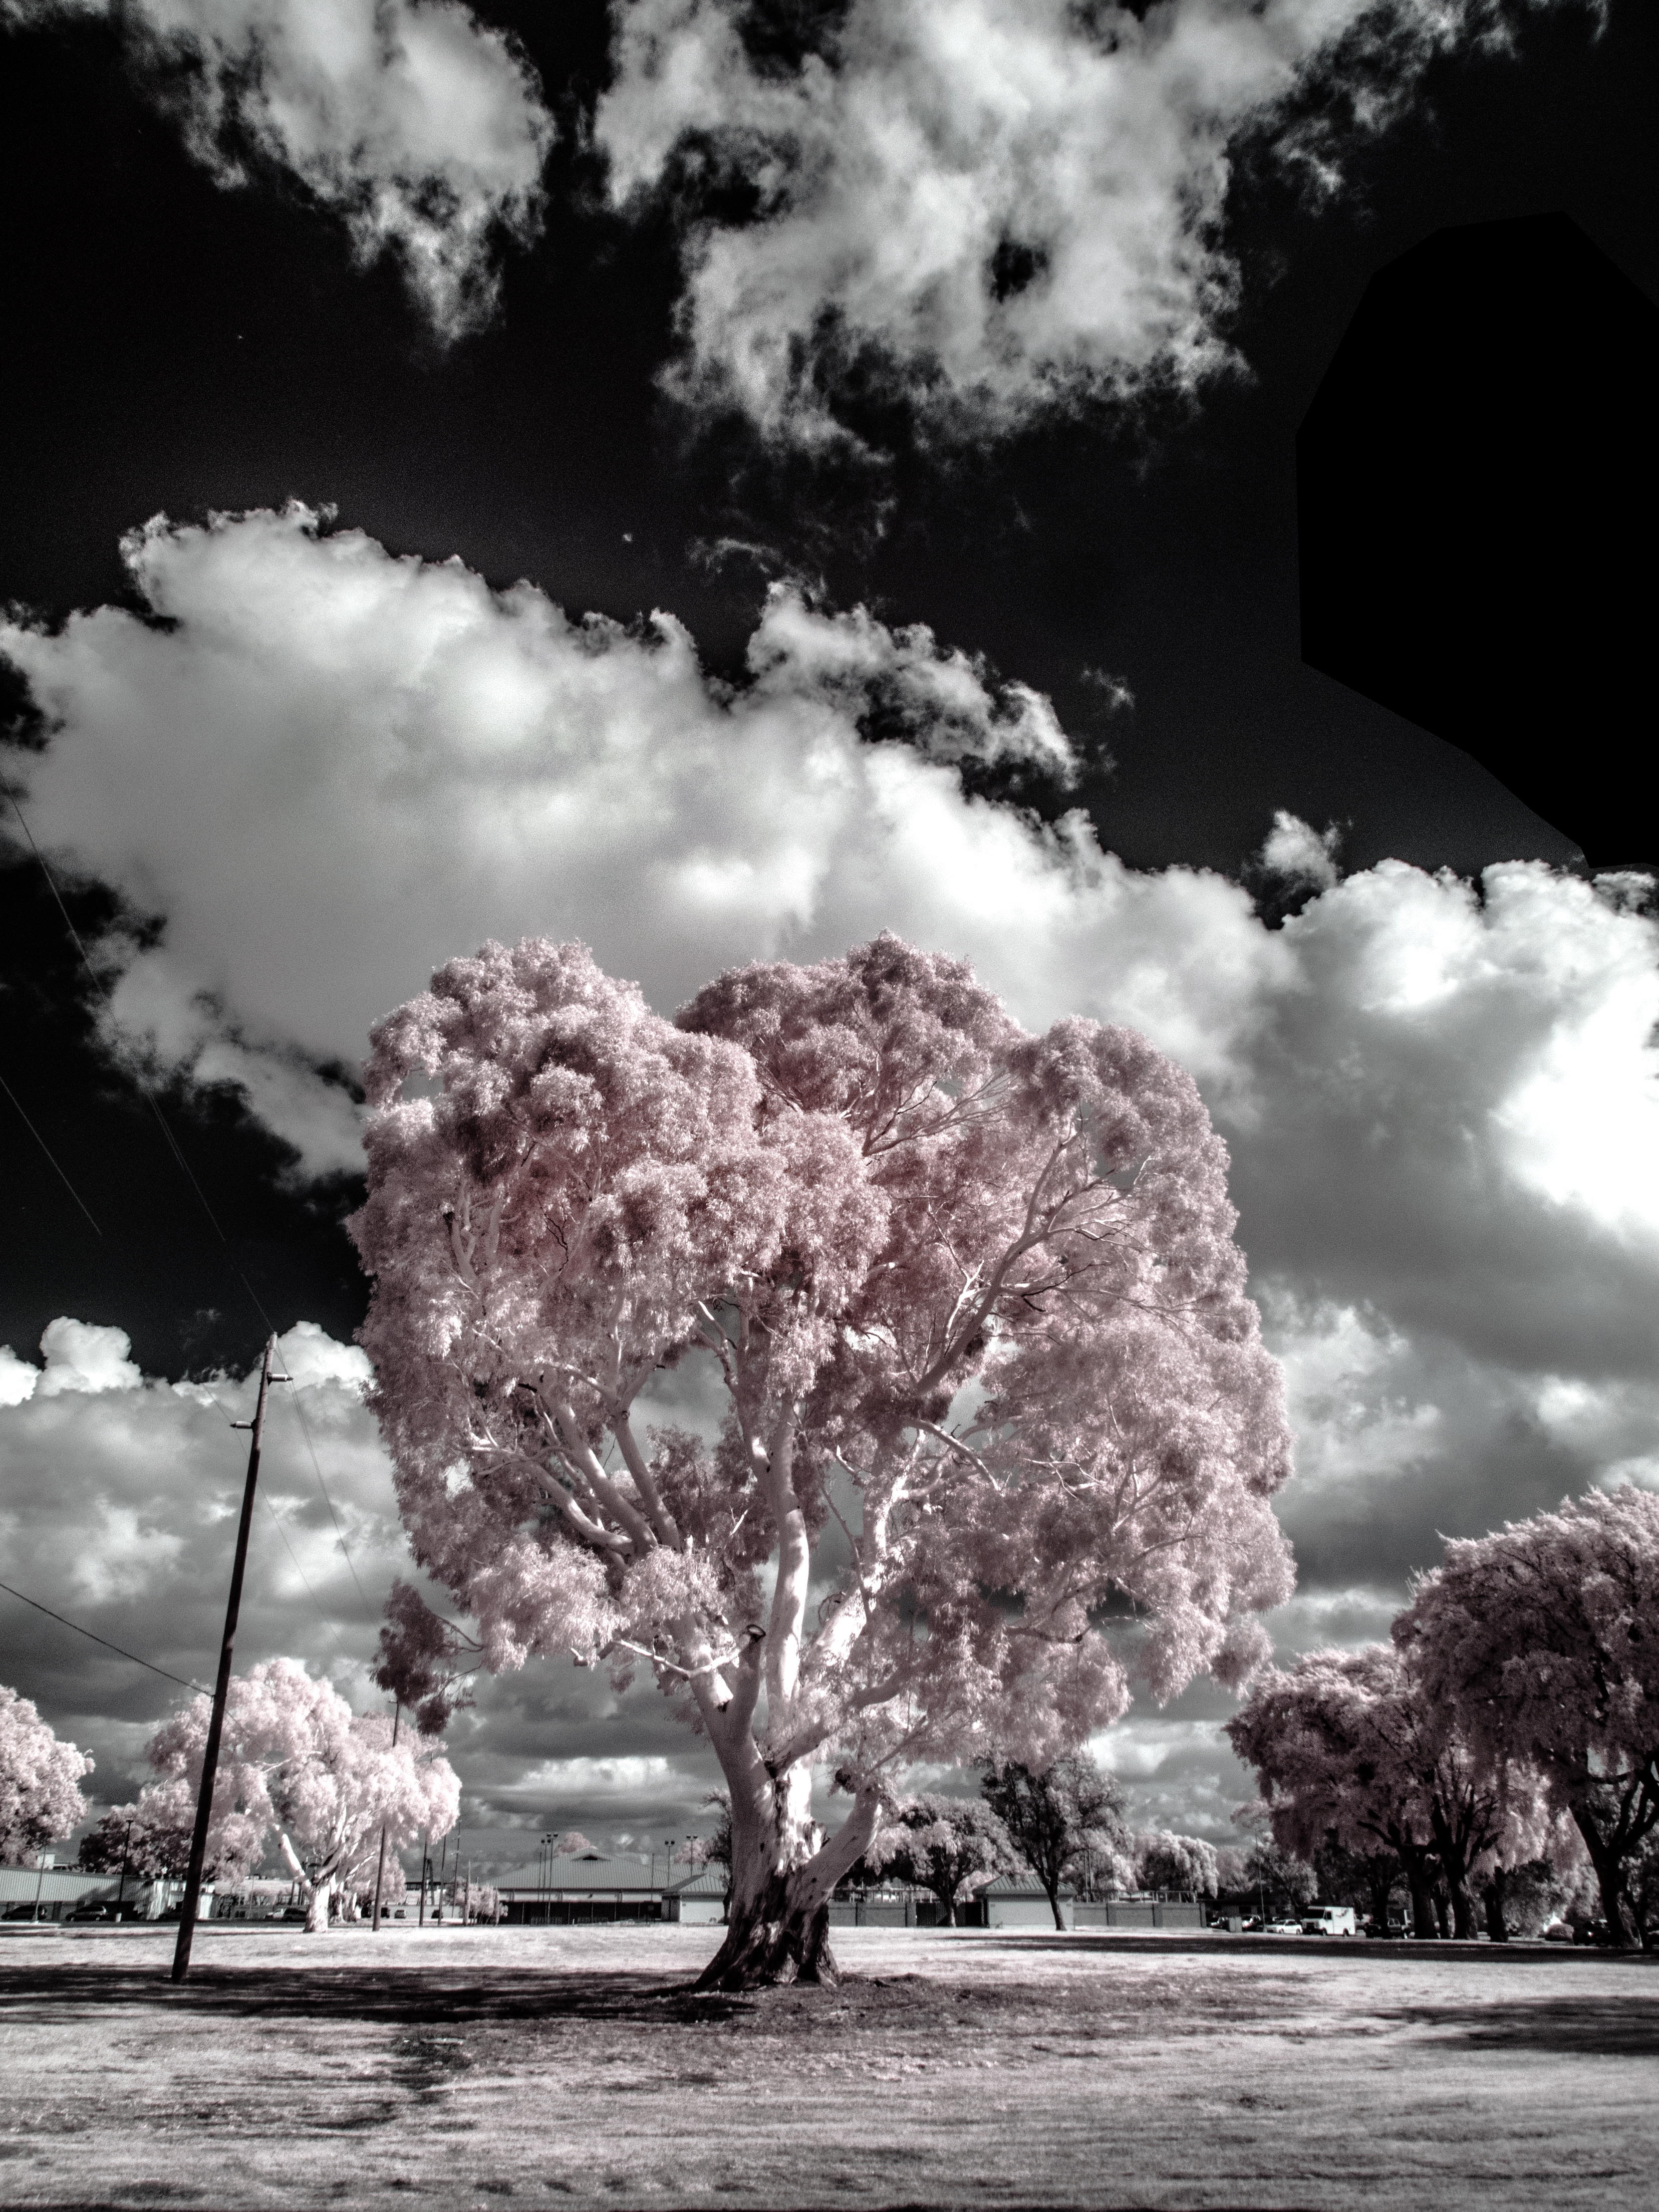
tree, nature, blossom, snow, winter, cloud, black and white, plant, sky, photography, flower, monochrome, season, infrared, freezing, monochrome photography